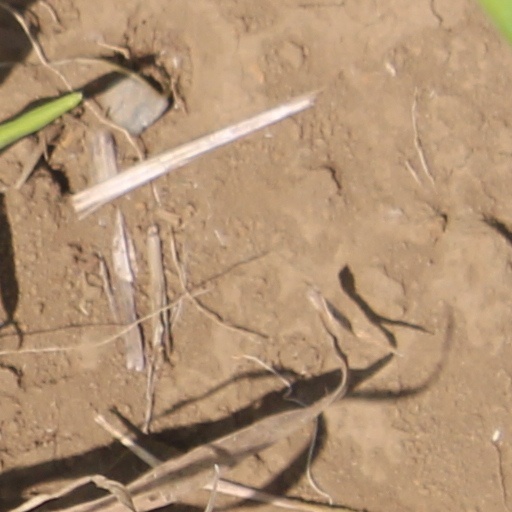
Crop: wheat